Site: brandenburg
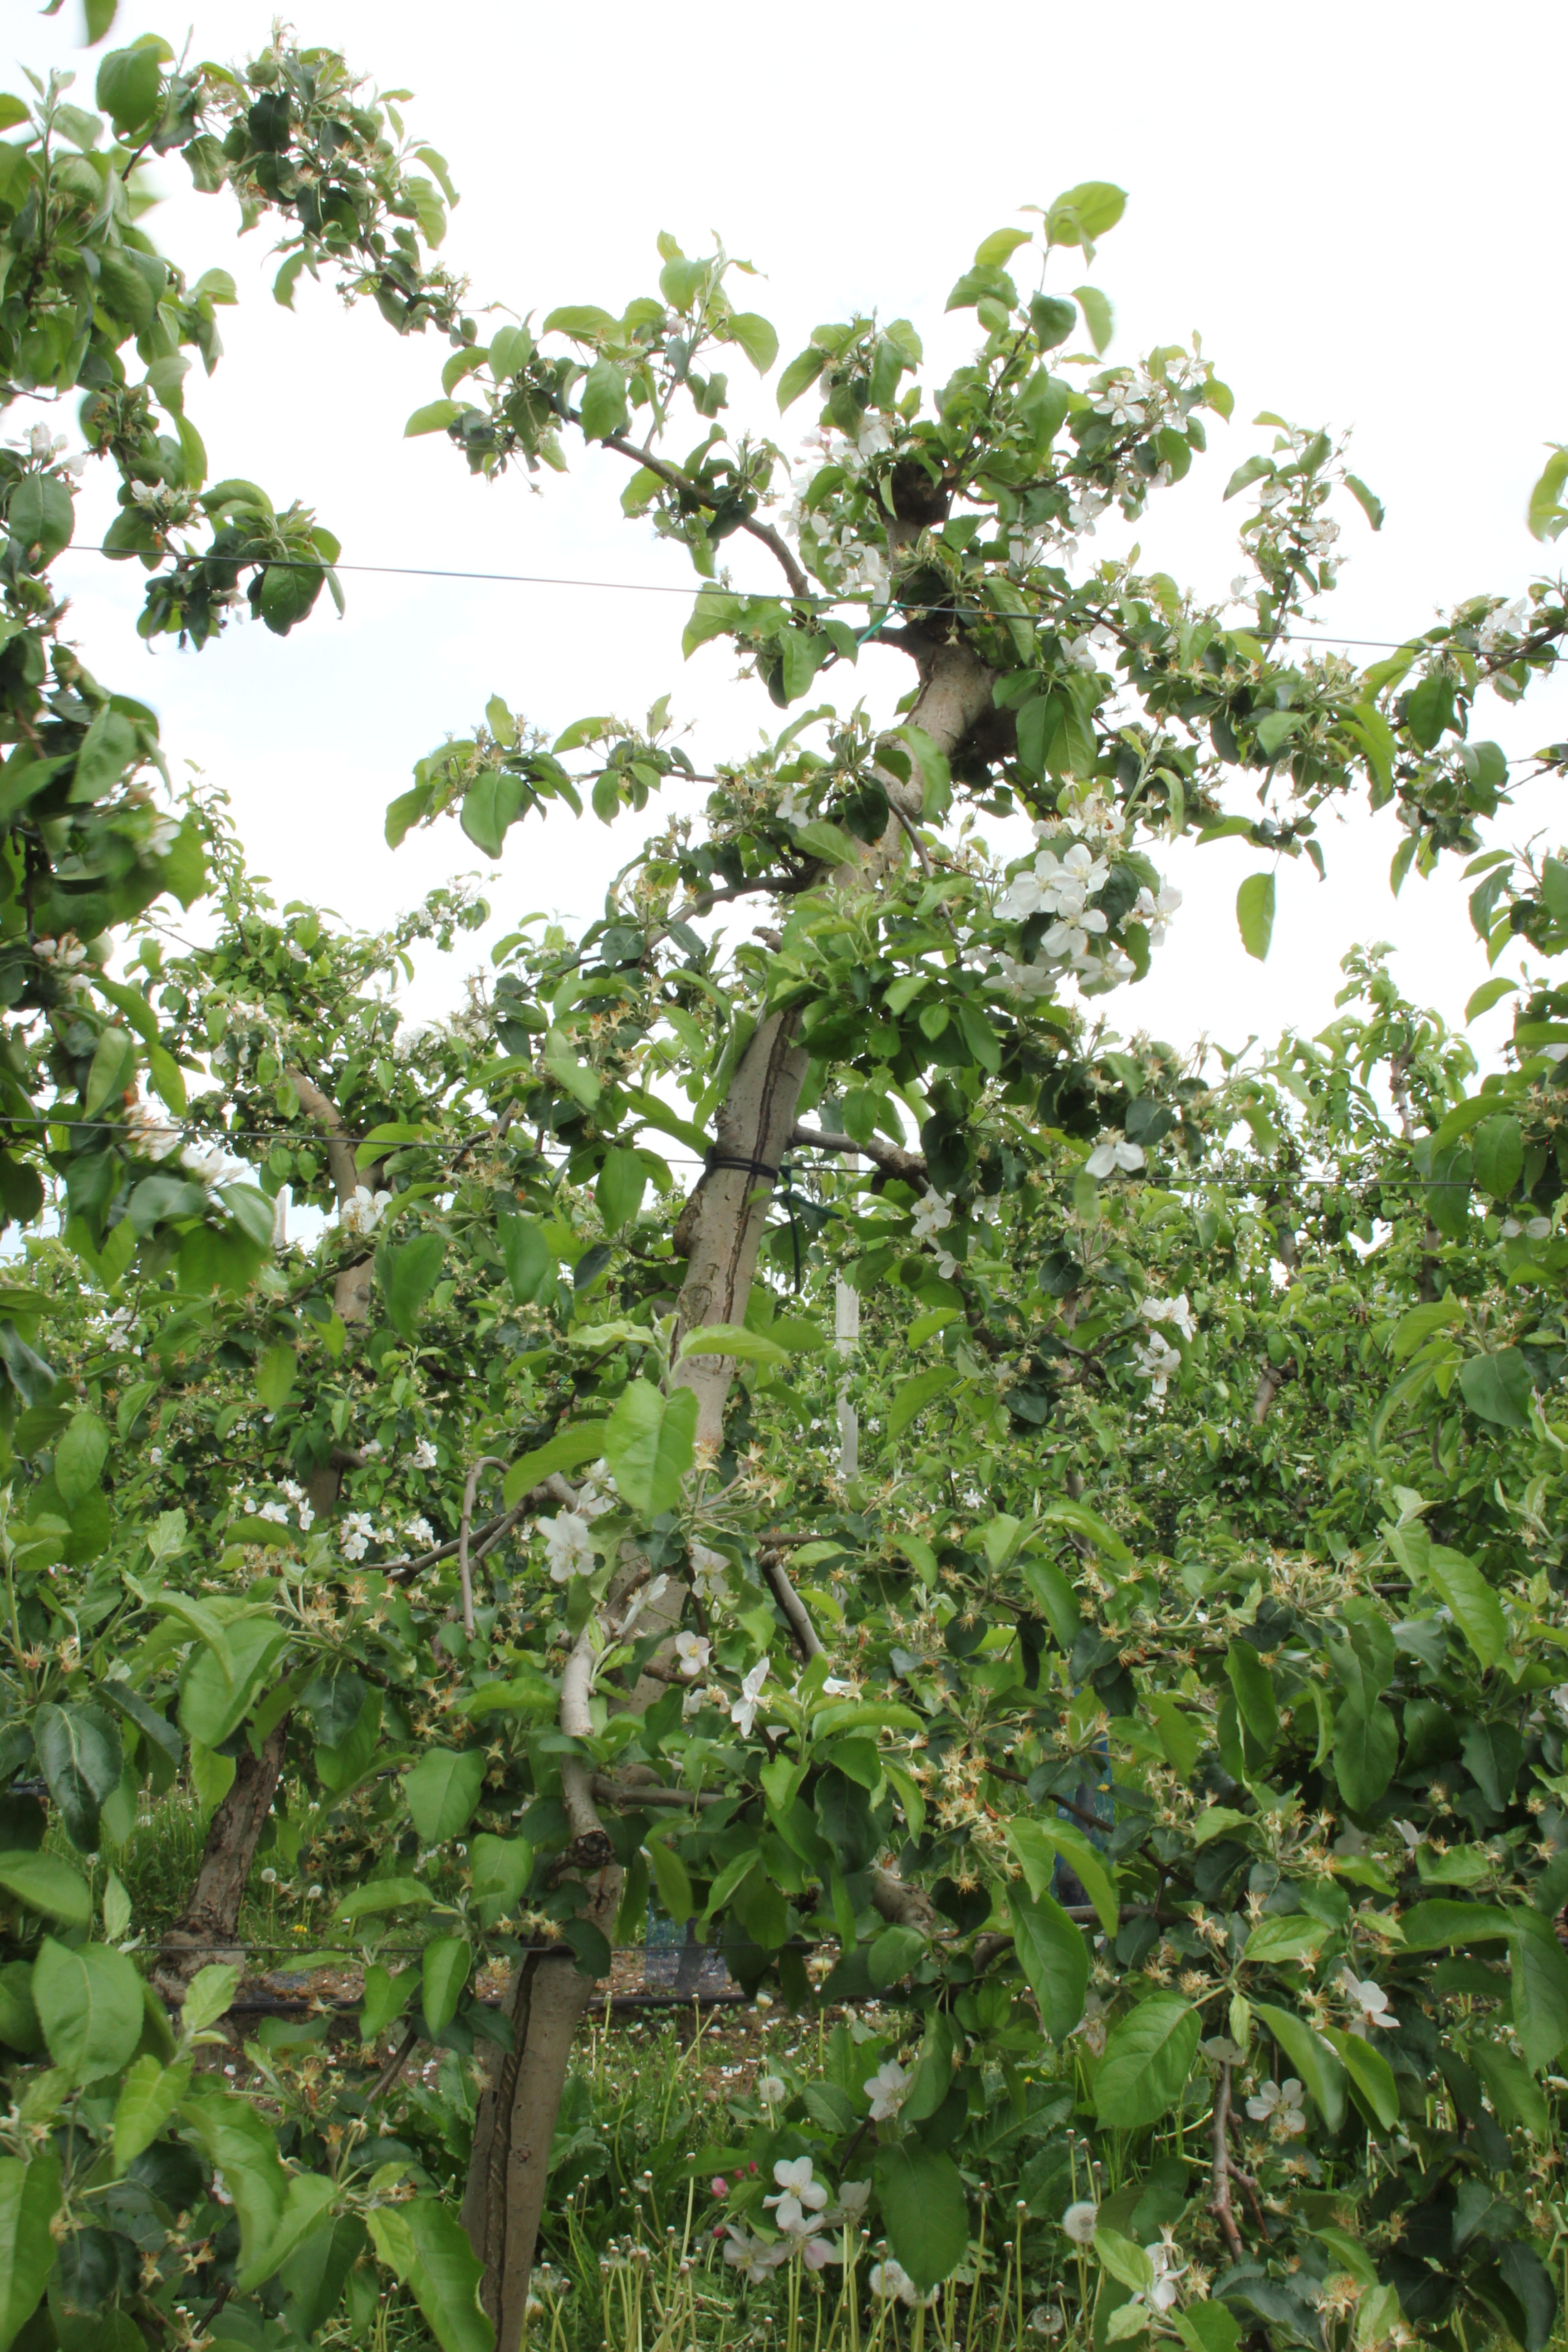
Growth stage (BBCH 67): Flowering